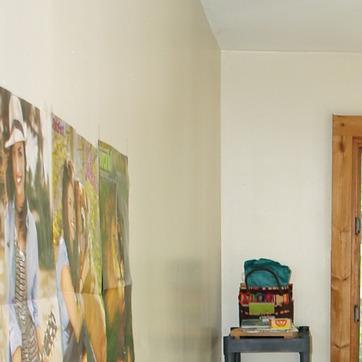
Material: painted